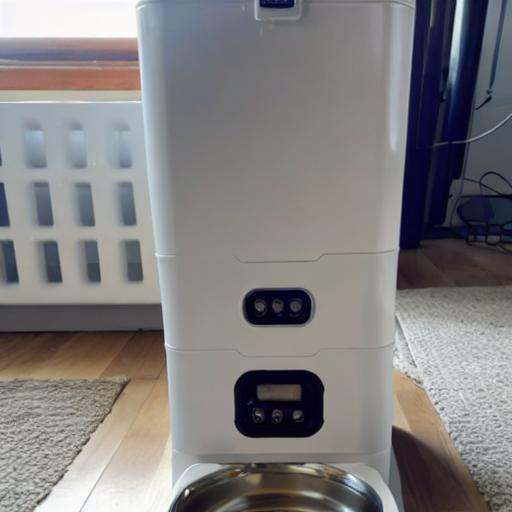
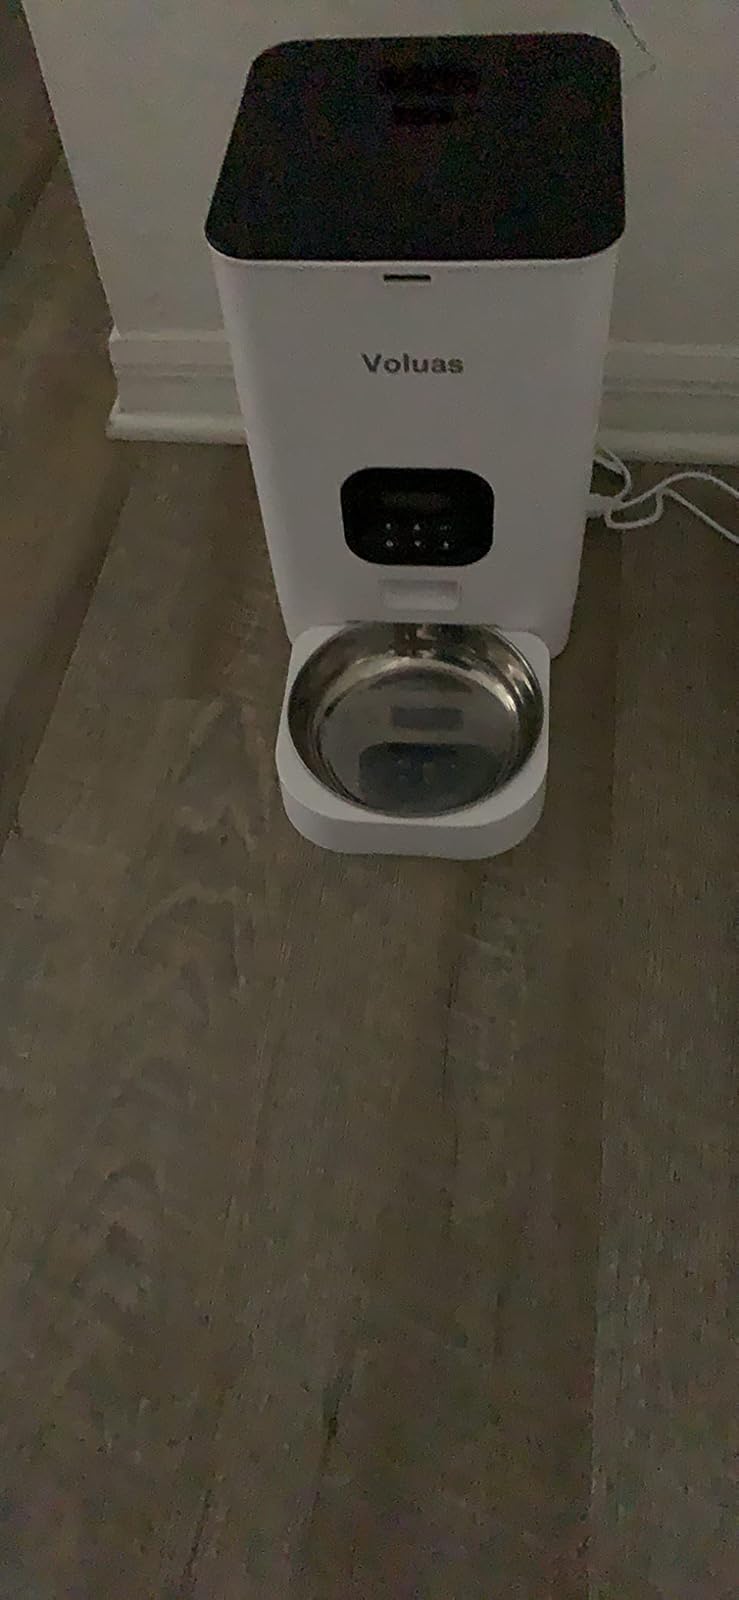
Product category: items_feeder
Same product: no